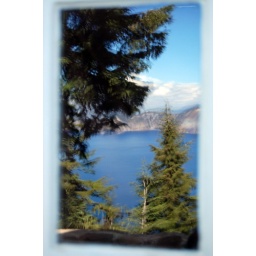
Crater Lake reflected by Lodge outbuilding's old window glass pane.